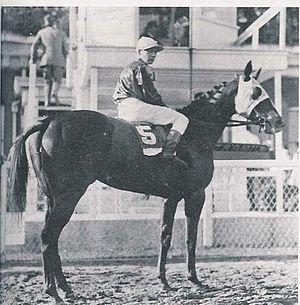
Le Temple de la renommée des courses américaines a été fondé en 1951 à Saratoga Springs, dans l'état de New York, pour honorer les chevaux, entraîneurs et jockeys des courses de pur-sang.